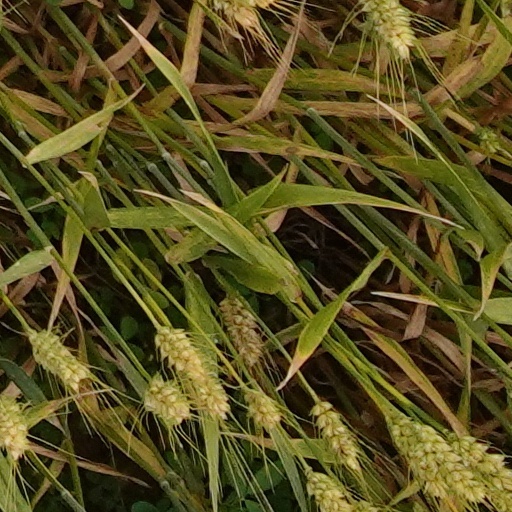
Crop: wheat